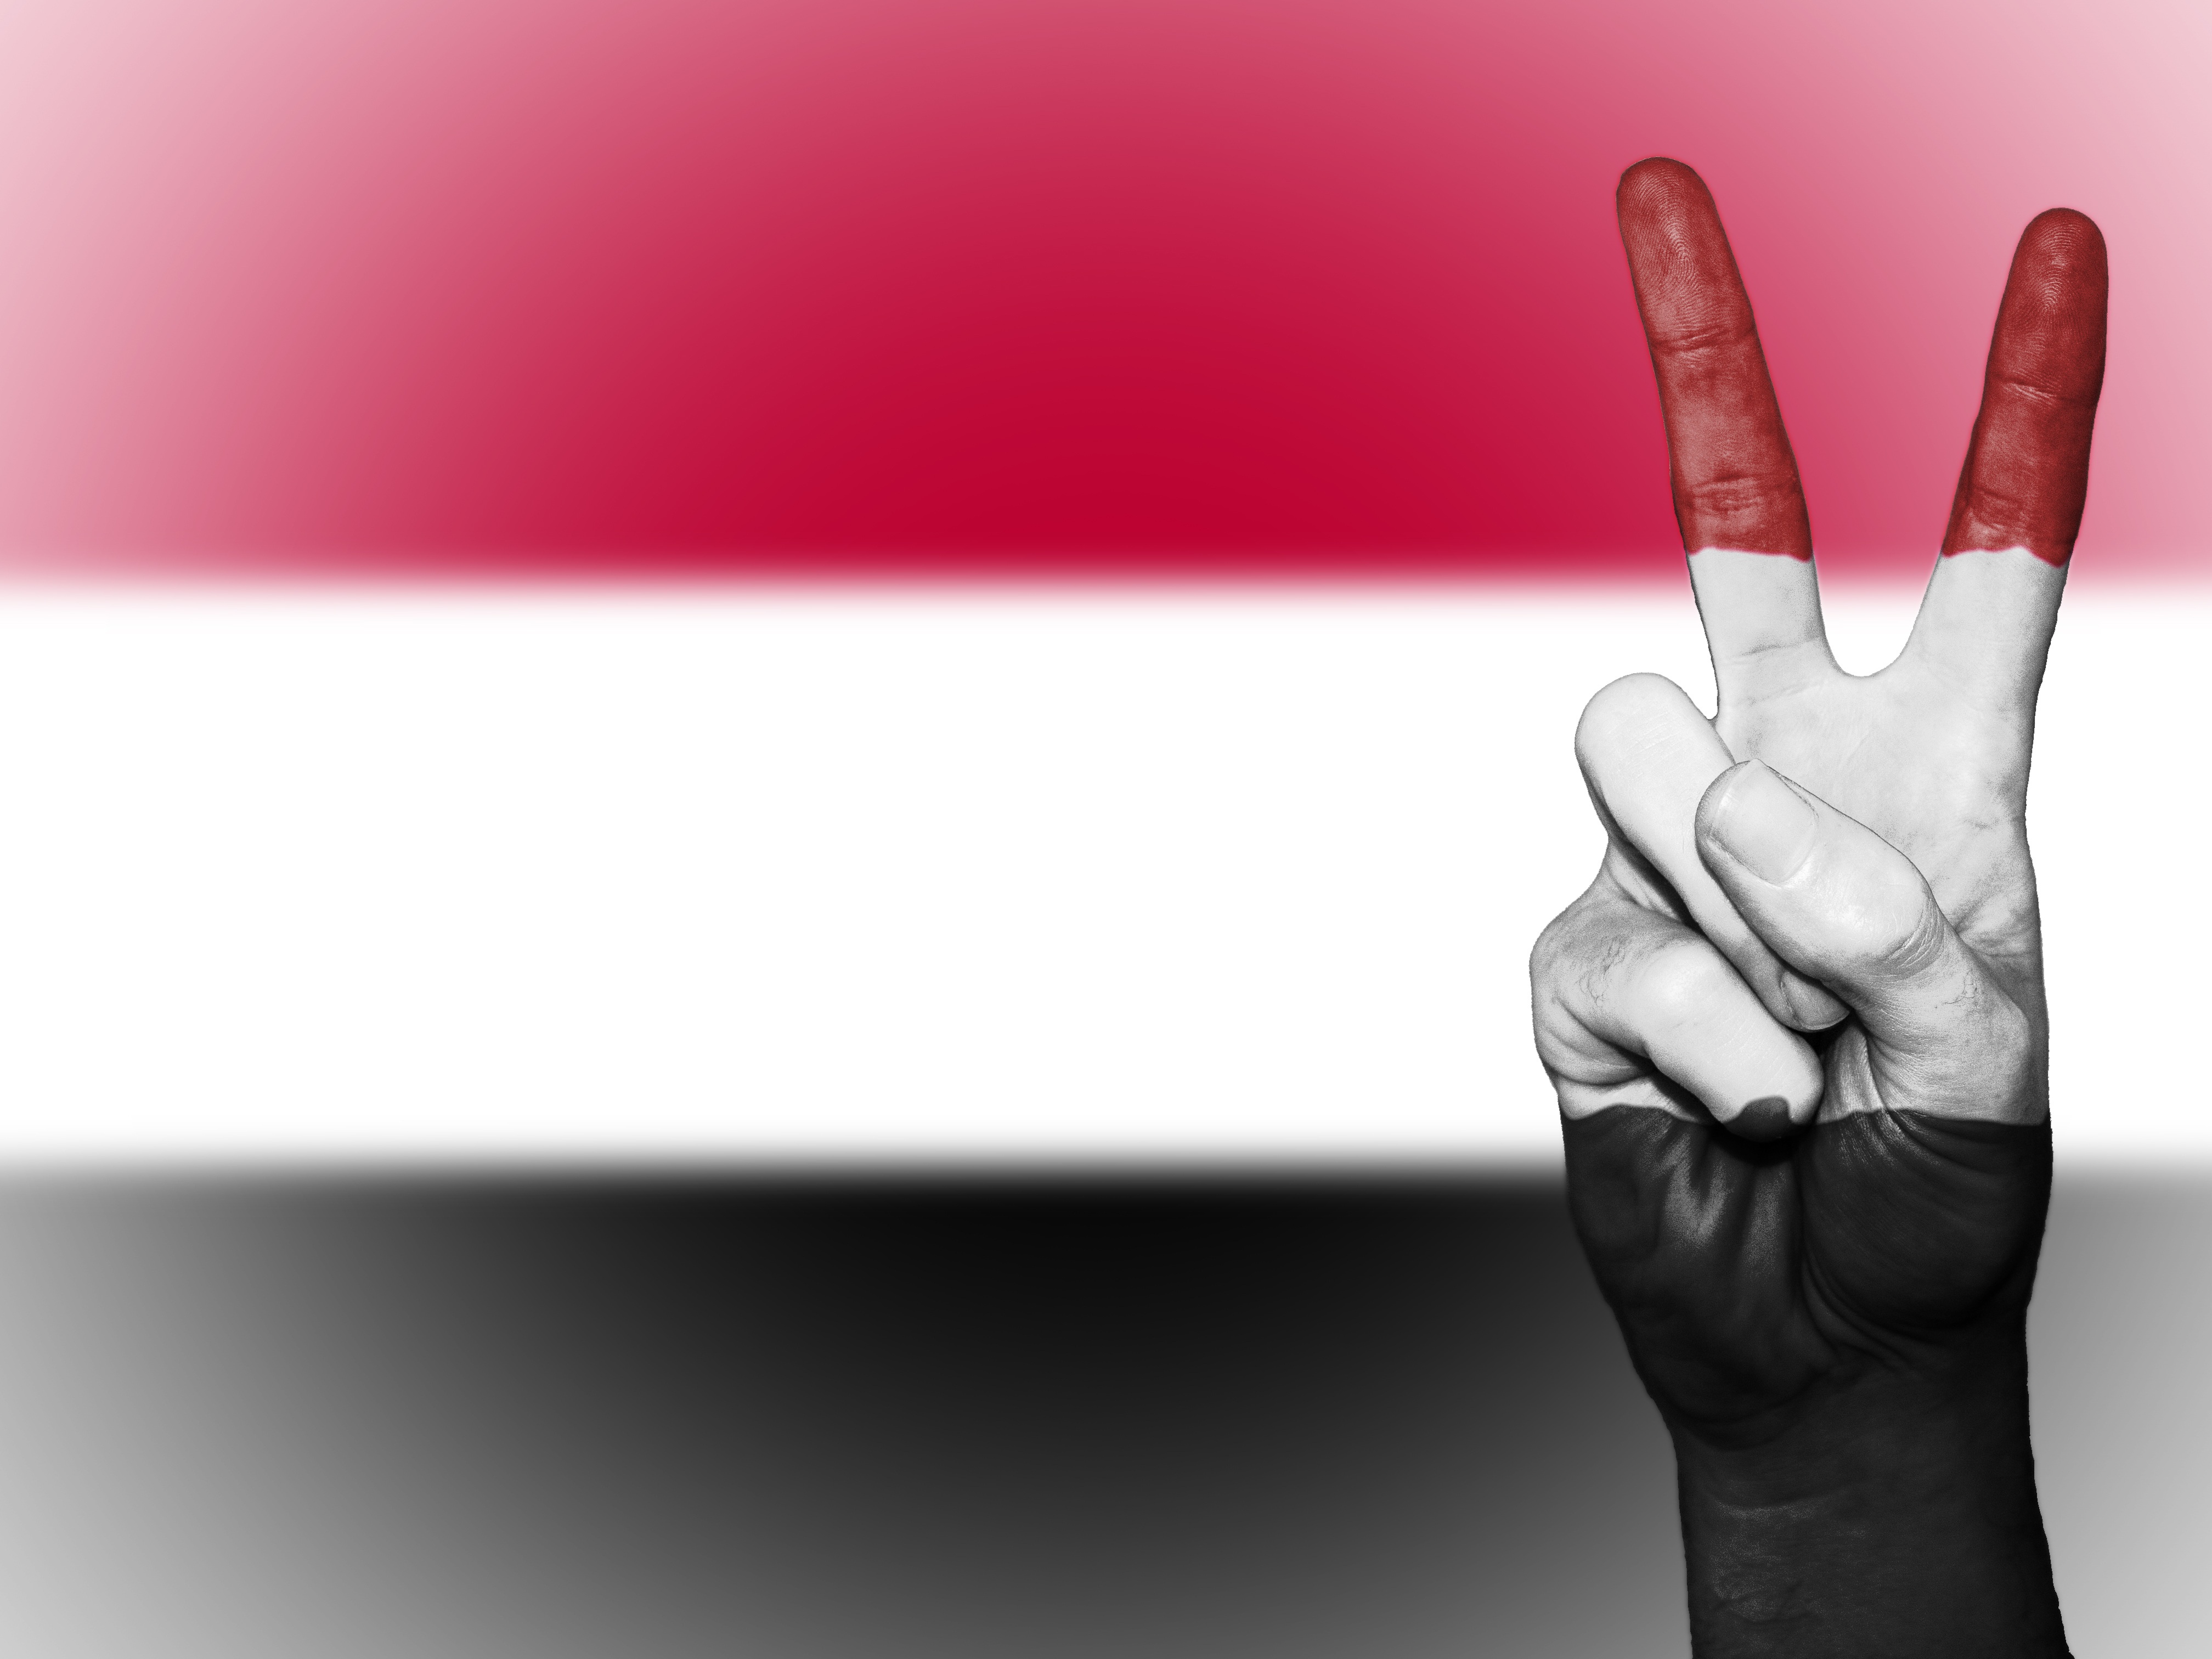
writing, hand, country, travel, finger, symbol, banner, flag, peace, tourism, arm, brand, national, colors, background, state, icon, nation, thumb, ensign, sense, yemen